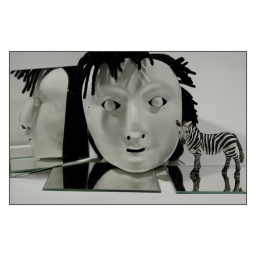
horizontal picture, white mask reflected in mirror, zebra, black hair